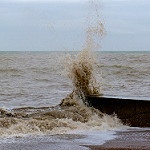
Label: sea